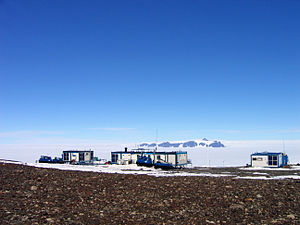
Aboa (forskningsstation)
Forskningsstationen Aboa
Aboa er Finlands eneste forskningsstation i Antarktis, beliggende omtrent 130 kilometer fra kysten i Vestfjella i Dronning Maud Land. Basen ligger tæt på den svenske station Wasa, som sammen med Aboa udgør den såkaldte Nordenskjöldbasen. Stationerne samarbejder tæt indenfor forskning og med logistik. Aboa drives af Finlands Antarktis forskningsprogram og er kun bemandet om sommeren. Stationen har plads til cirka 10 personer.